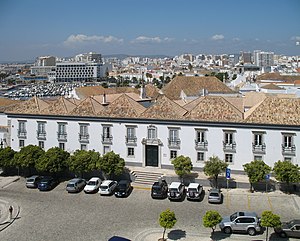
Faro
Faro er en portugisisk by og kommune i distriktet Faro i provinsen Algarve i det sydlige Portugal. Kommunen havde i 2011 64.560 indbyggere og dækker et areal på 201,6 km². Faro er beliggende mellem byerne Loulé og Olhão, og er hovedstaden i distriktet af samme navn. Ydermere er Faro den største by i distriktet. Faro er inddelt i følgende freguesias: Conceição, Estoi, Montenegro, Santa Bárbara de Nexe, São Pedro og Sé.